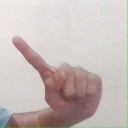
अक्षर: ए